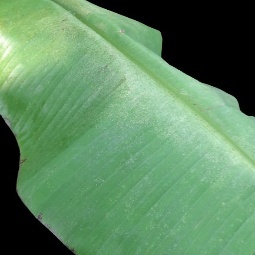
Label: Healthy